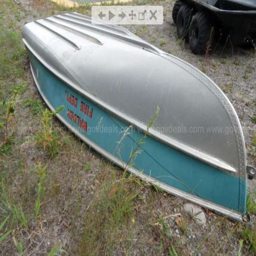
this boat , once belonging to the fire department , was sold at auction .